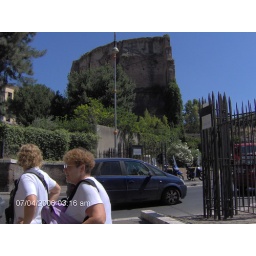
A street scene in Rome, walking up the hill from our hotel, Connie Rhodes, and Wendy Nutt. Rome